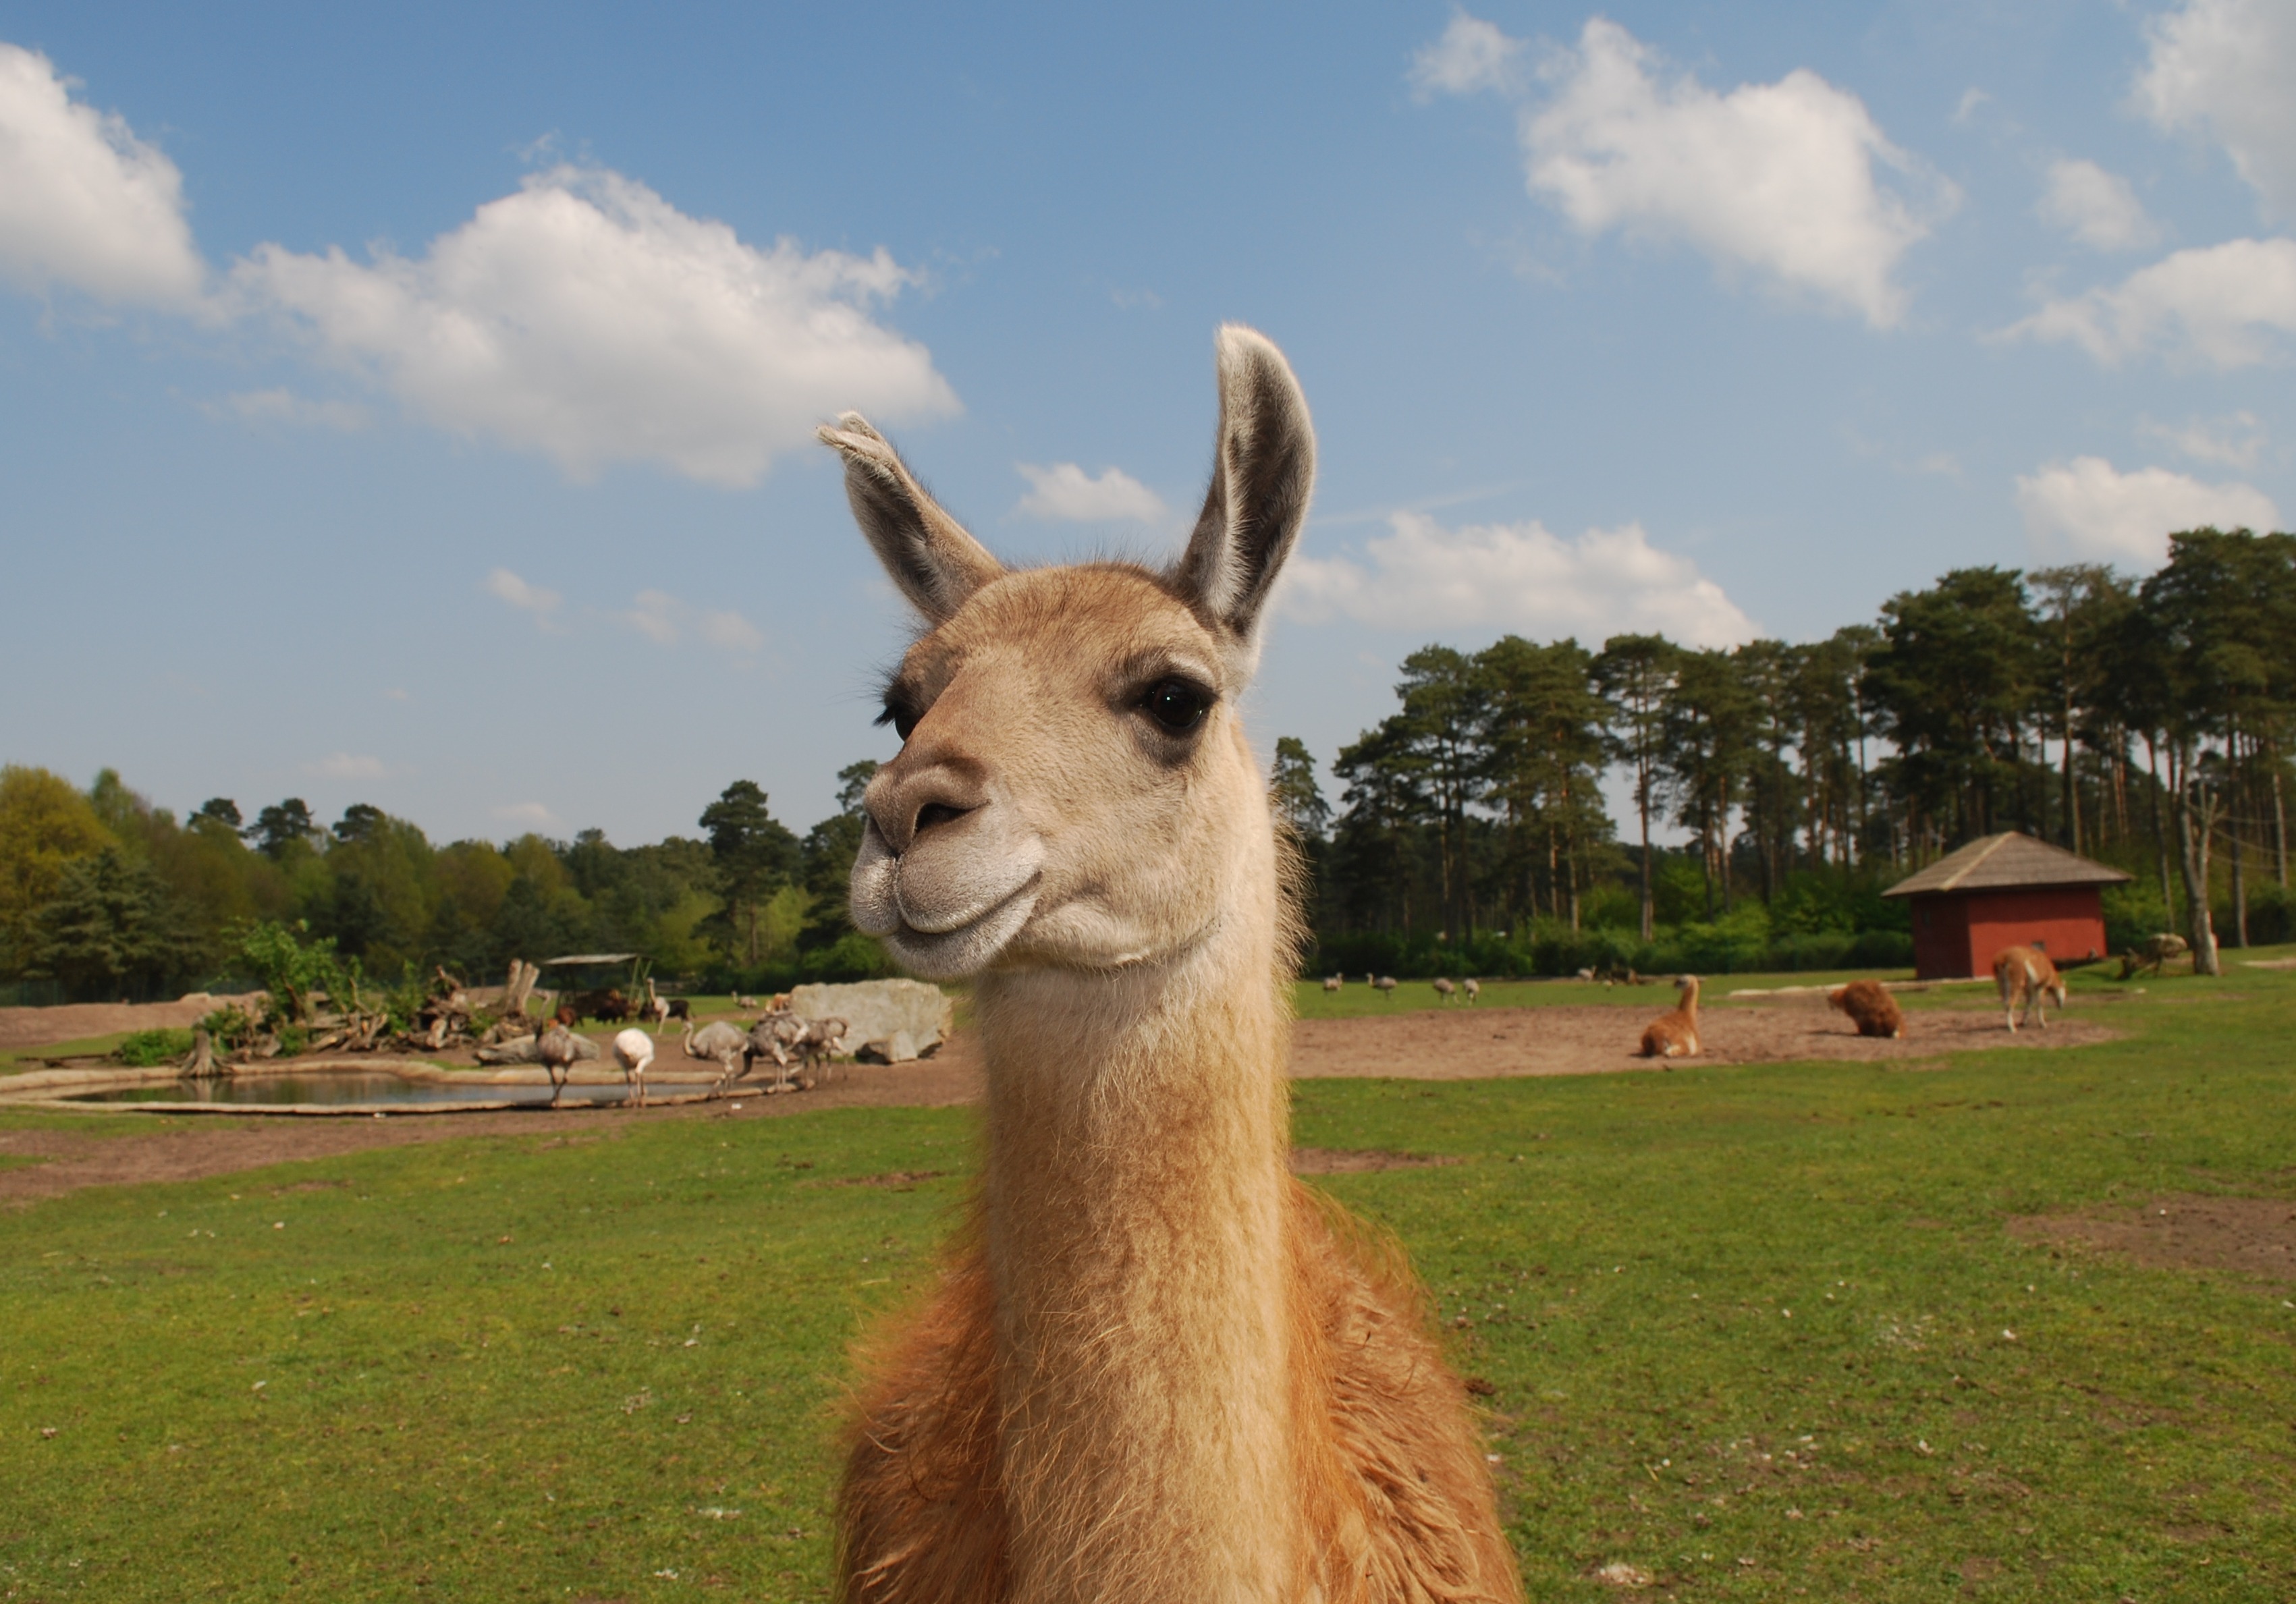
nature, wilderness, animal, wildlife, wild, environment, fur, pasture, mammal, fauna, llama, alpaca, outdoors, zoology, lama, vertebrate, species, vicuna, guanaco, camel like mammal